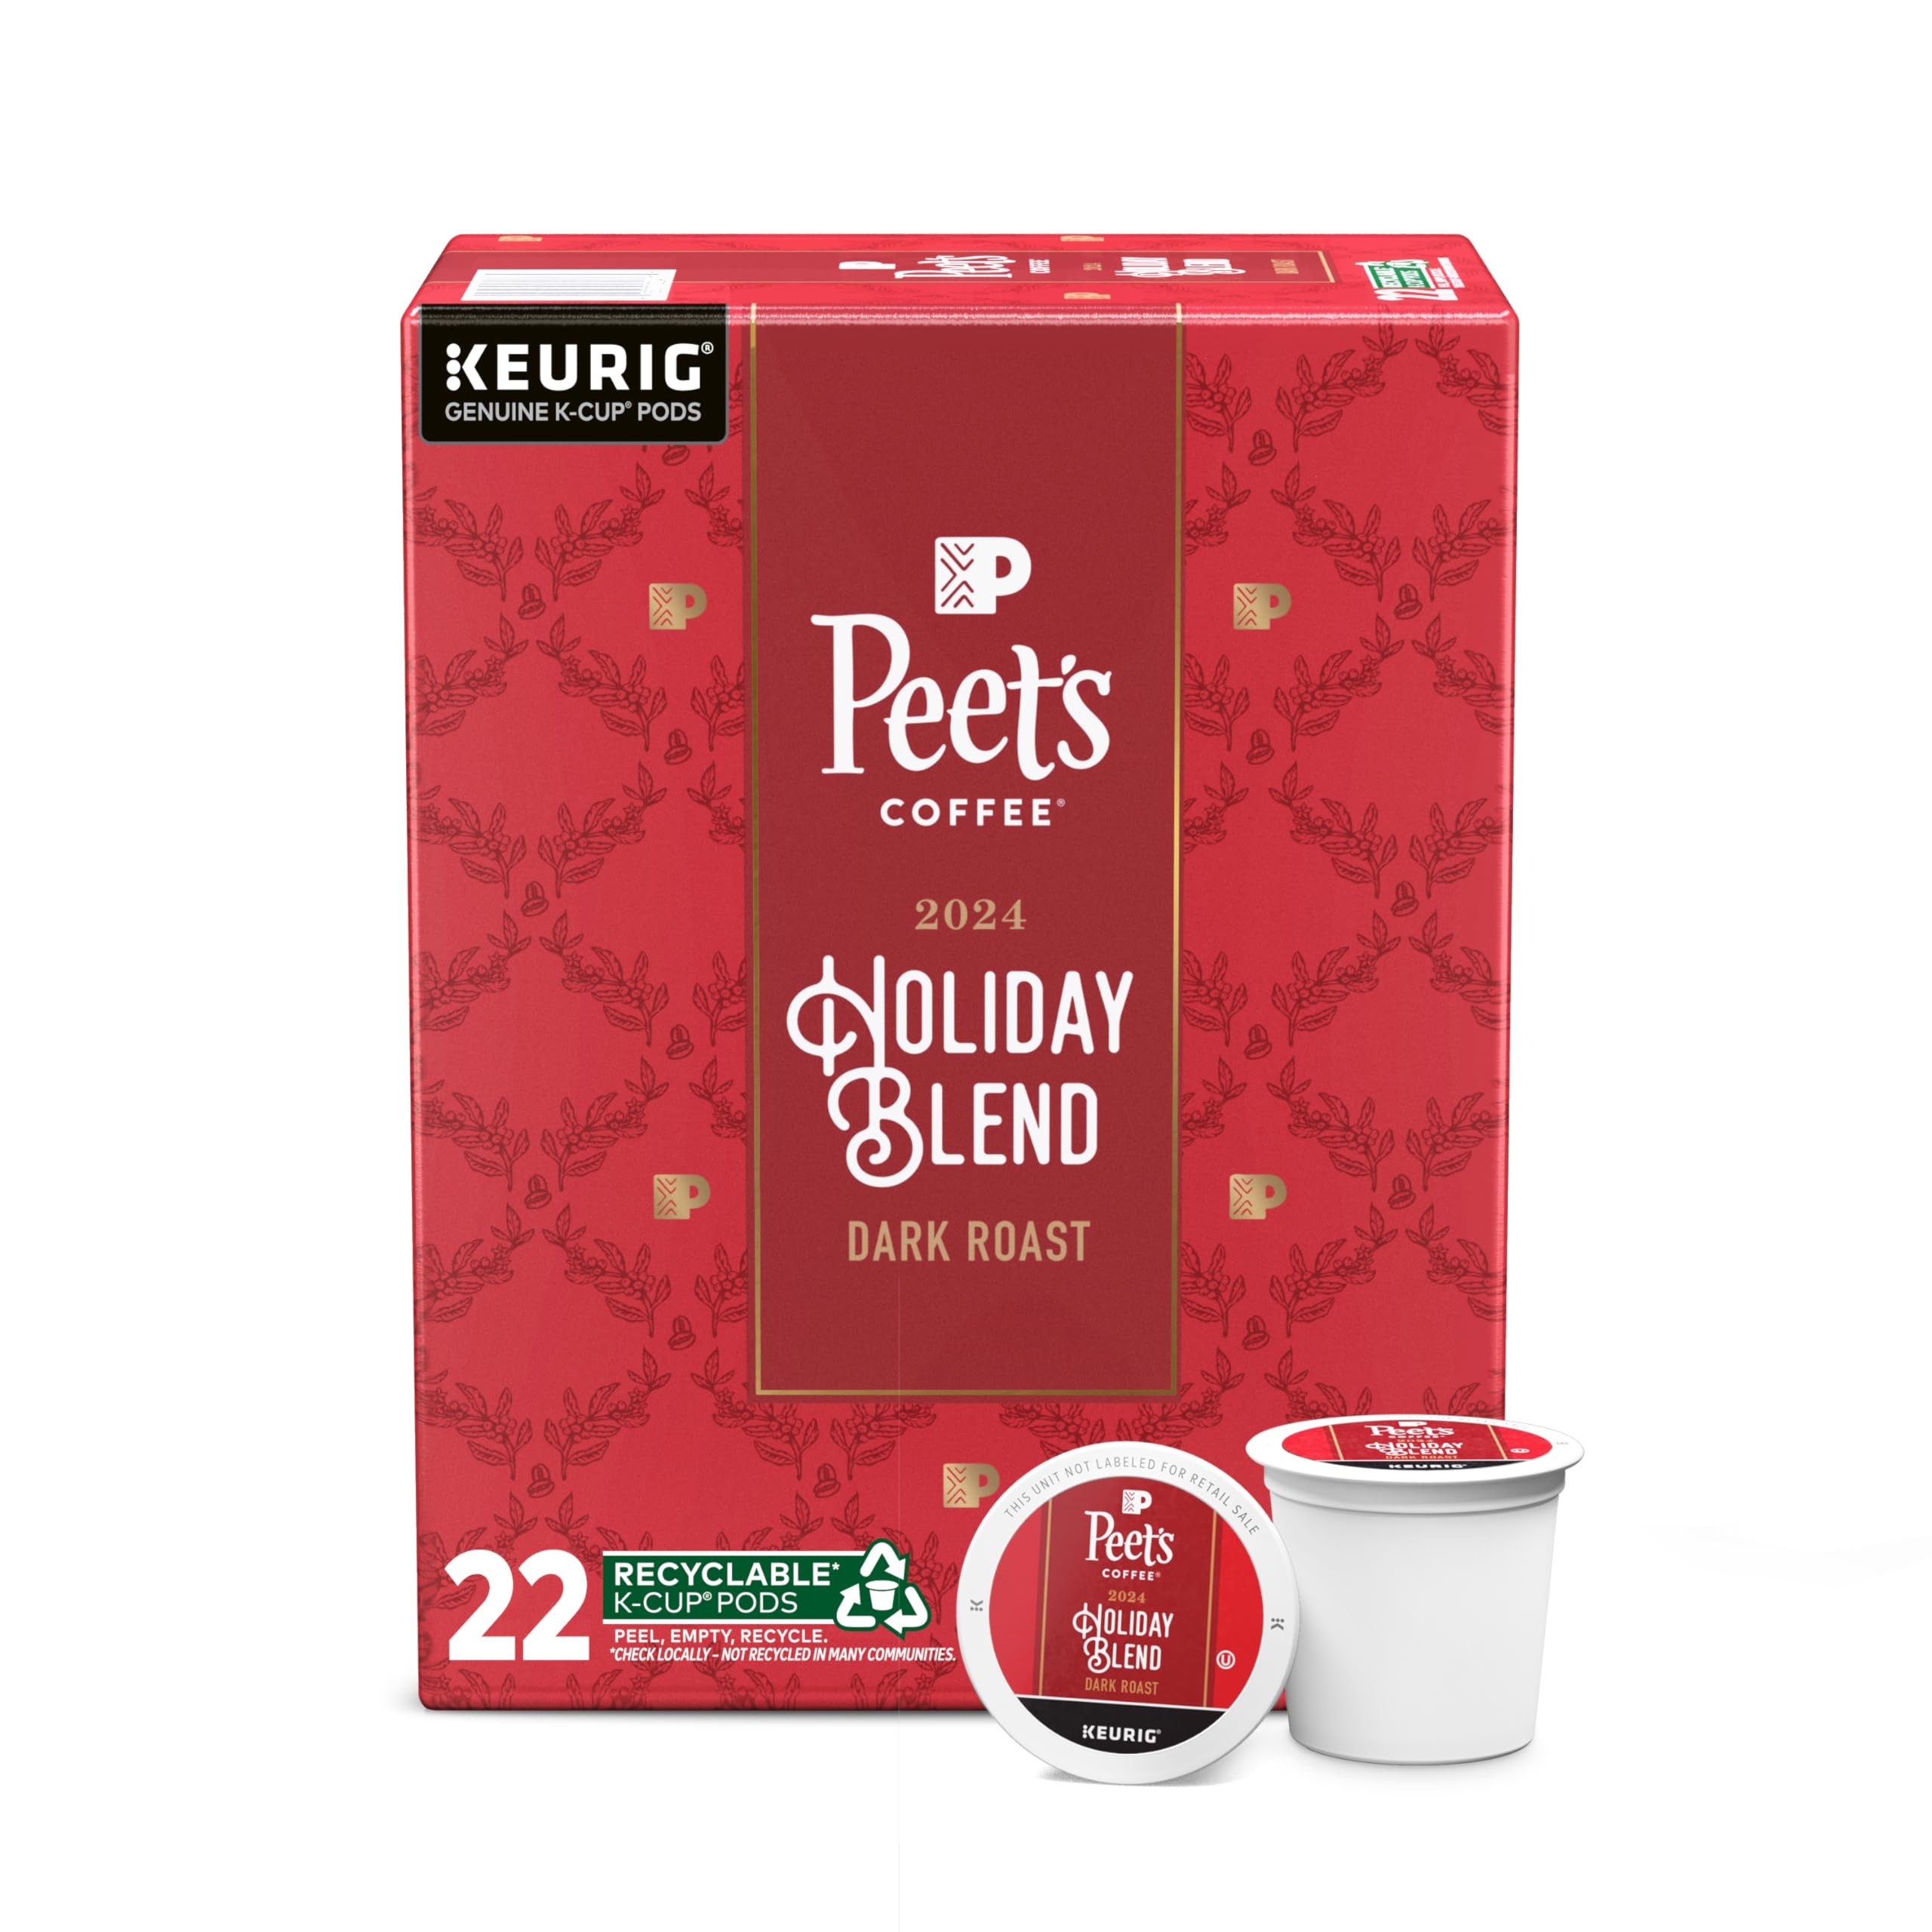
Item Name: Peet's Coffee Gifts, Dark Roast K-Cup Coffee Pods for Keurig Brewers - Holiday Blend 2022 22 Count (1 Boxes of 10 K-Cup Pods)
Bullet Point 1: Contains one (1) Box of 22 Peet's Holiday Blend Dark Roast Coffee Keurig K-Cup Pods - 100% Arabica Coffee
Bullet Point 2: Flavor and Roast: Dark Roast. A fitting blend for the most festive time of year—brown sugar & black currant with a finish of warm spice come together in a coffee heavy on holiday cheer.
Bullet Point 3: Brewing Methods: Peet's single serve, K-Cup Pods are compatible with all Keurig K-Cup Brewers
Bullet Point 4: Recyclable: Peet’s K-Cup Pods are fully recyclable - peel, compost or dispose grounds & recycle. Check locally, not recycled in all communities.
Bullet Point 5: Sourcing with Impact: The coffee you buy can impact the welfare of the people and planet. Peet’s is actively engaged in driving positive impact in communities where our coffees are grown.
Value: 22.0
Unit: Count

Price: 19.85